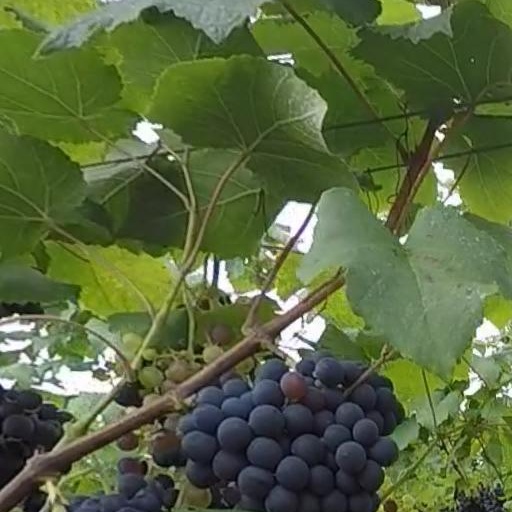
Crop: grape